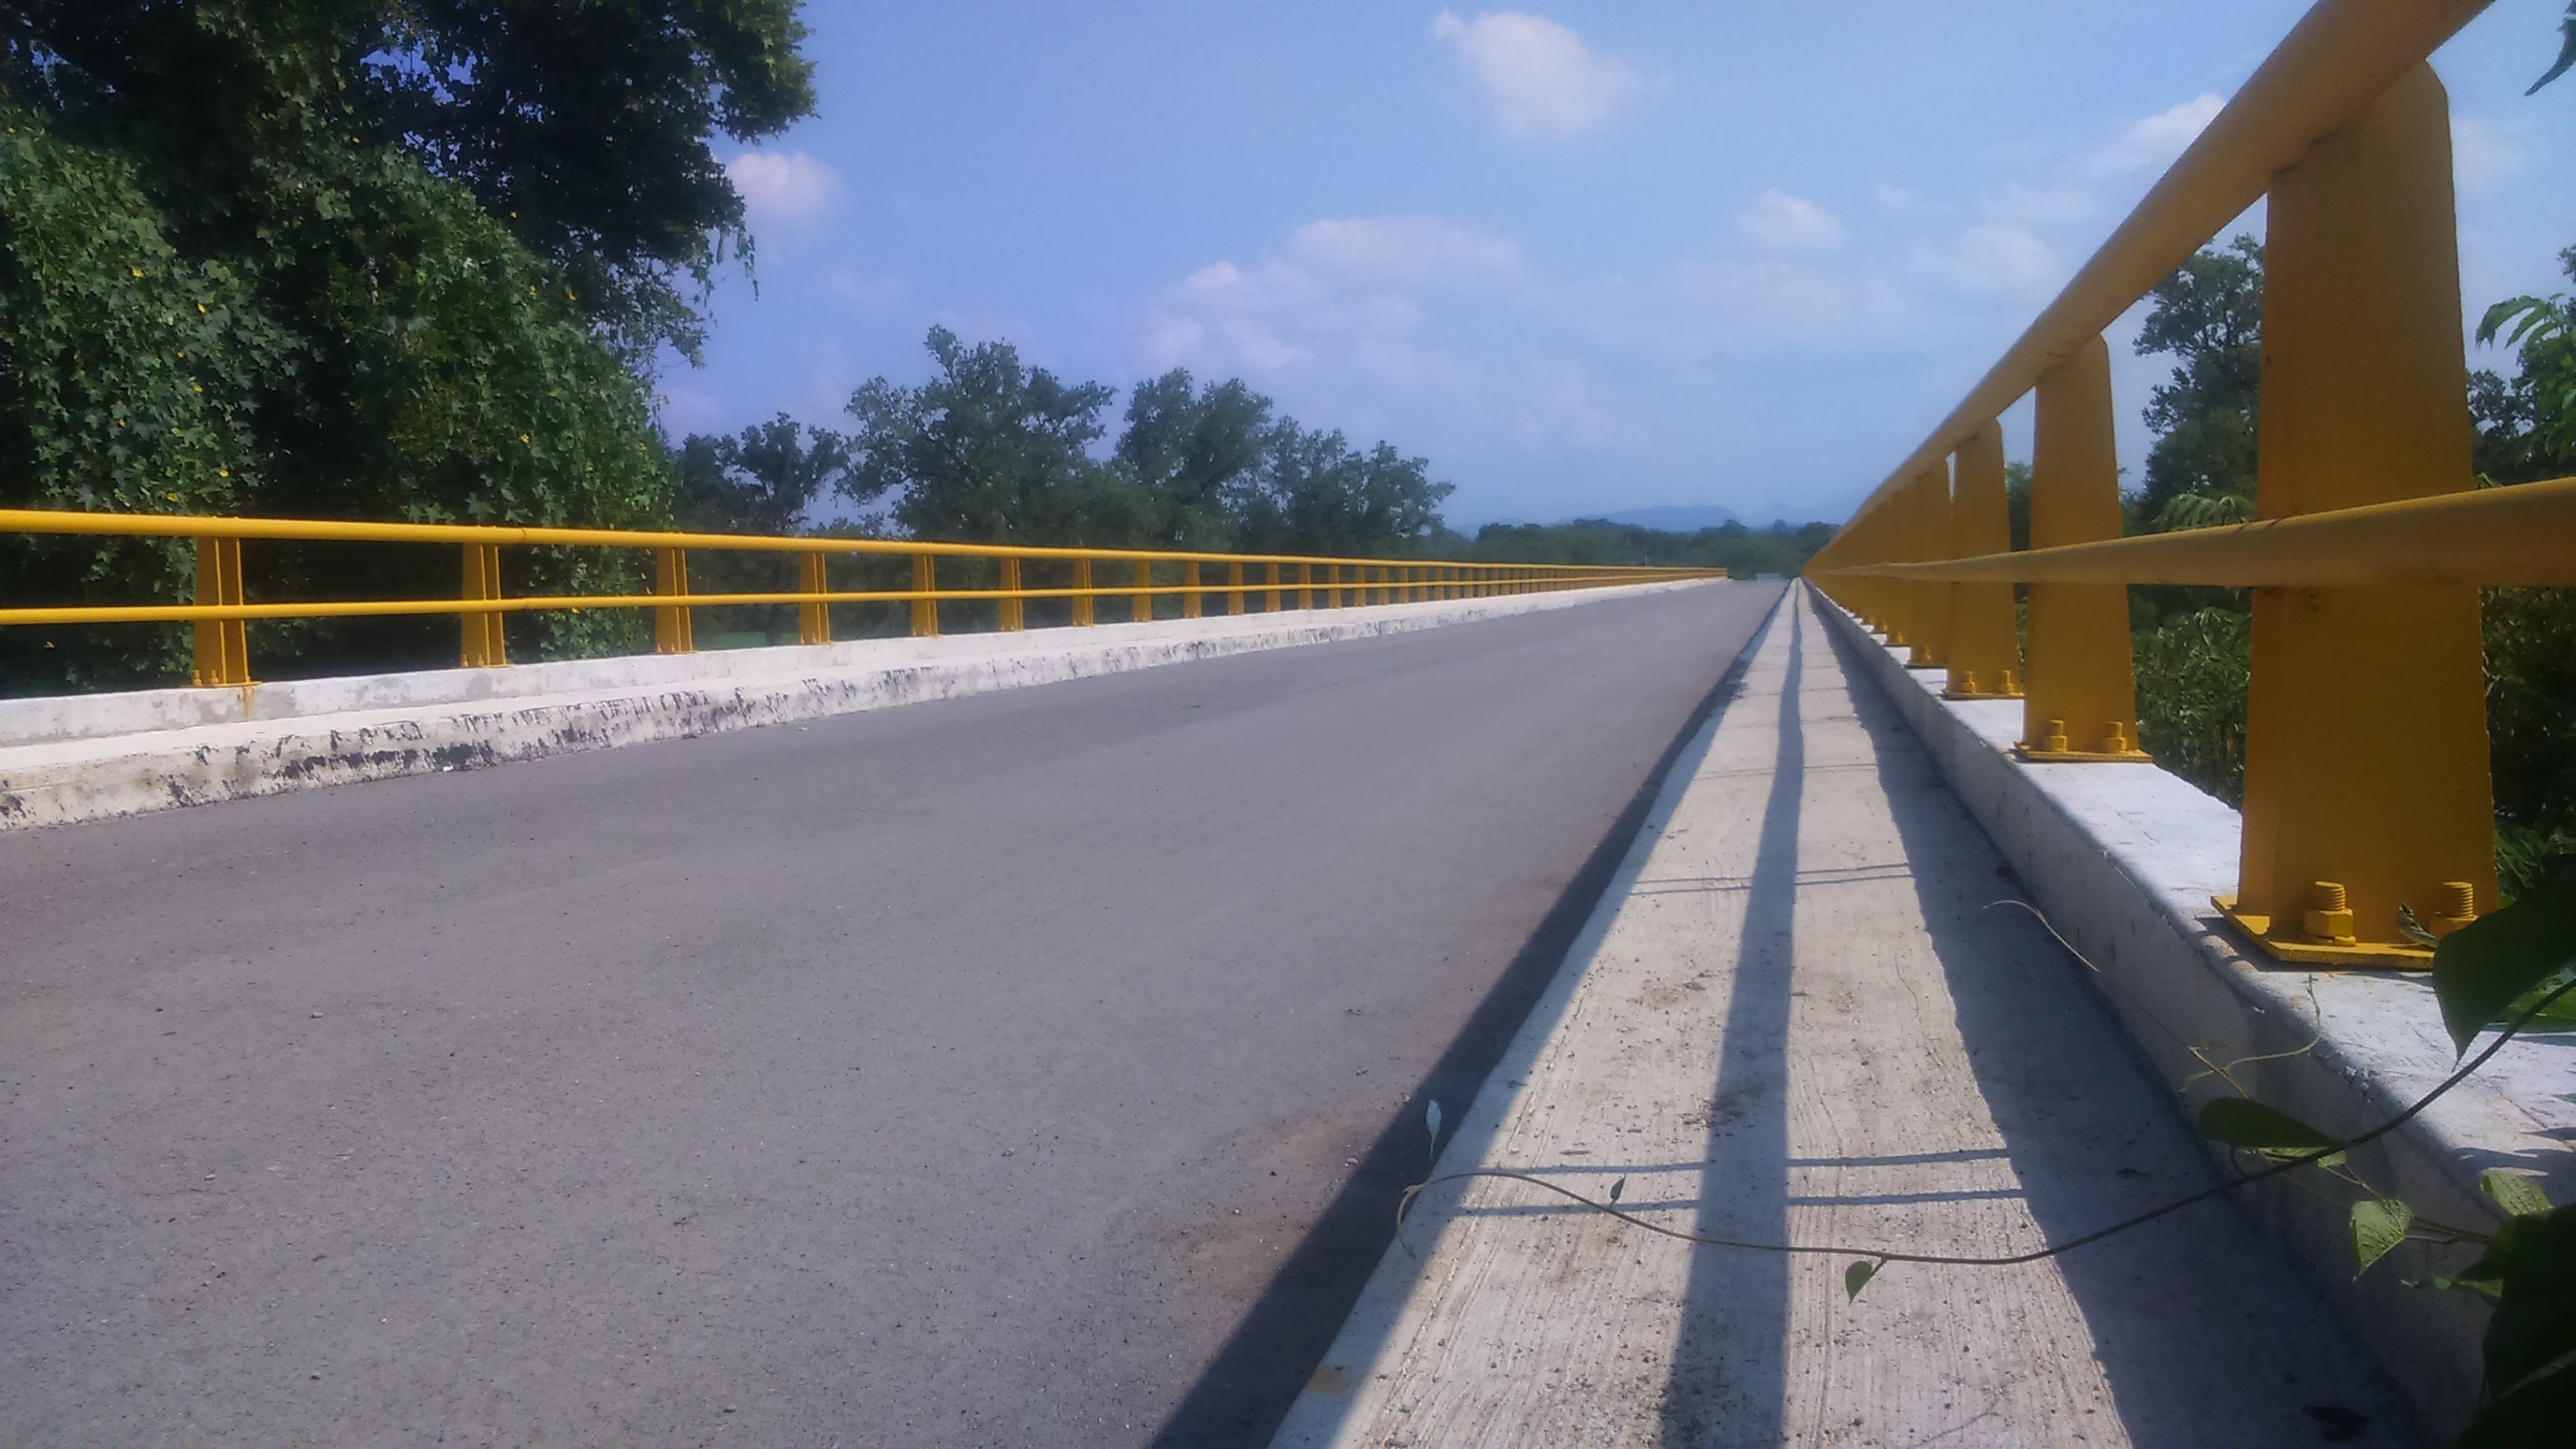
bridge, road, guard rail, asphalt, infrastructure, road surface, thoroughfare, highway, architecture, sky, overpass, nonbuilding structure, tree, freeway, concrete bridge, walkway, lane, beam bridge, steel, metal